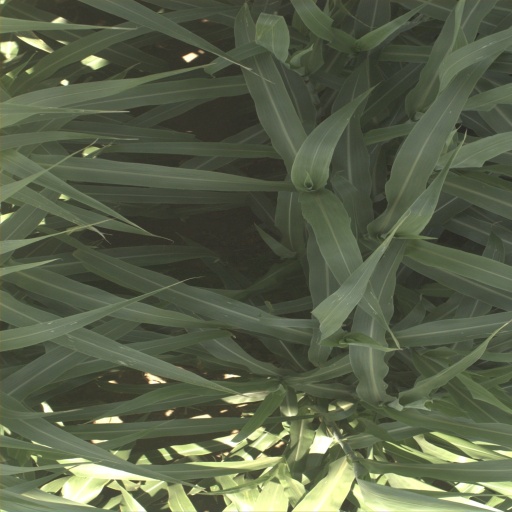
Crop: sorghum